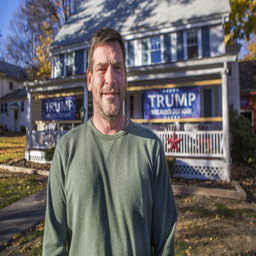
person stands in front of his house .